Marjetica Potrč

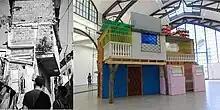
"Caracas: Growing Houses", 2018, "Hello World: Revising a Collection", Hamburger Bahnhof – Museum of Contemporary Art, Berlin

Two self-built houses from a Caracas barrio negotiate their presence and shared infrastructure. In contrast to the modernist city of Caracas, the rural-like informal city of the barrios foregrounds community and not individualism. The houses "grow" in two ways, Potrč explains. First, because you see that this is self-built architecture, and second, because the architecture grows and changes as the families who live there grow and interact with each other: "Existence is always a coexistence."